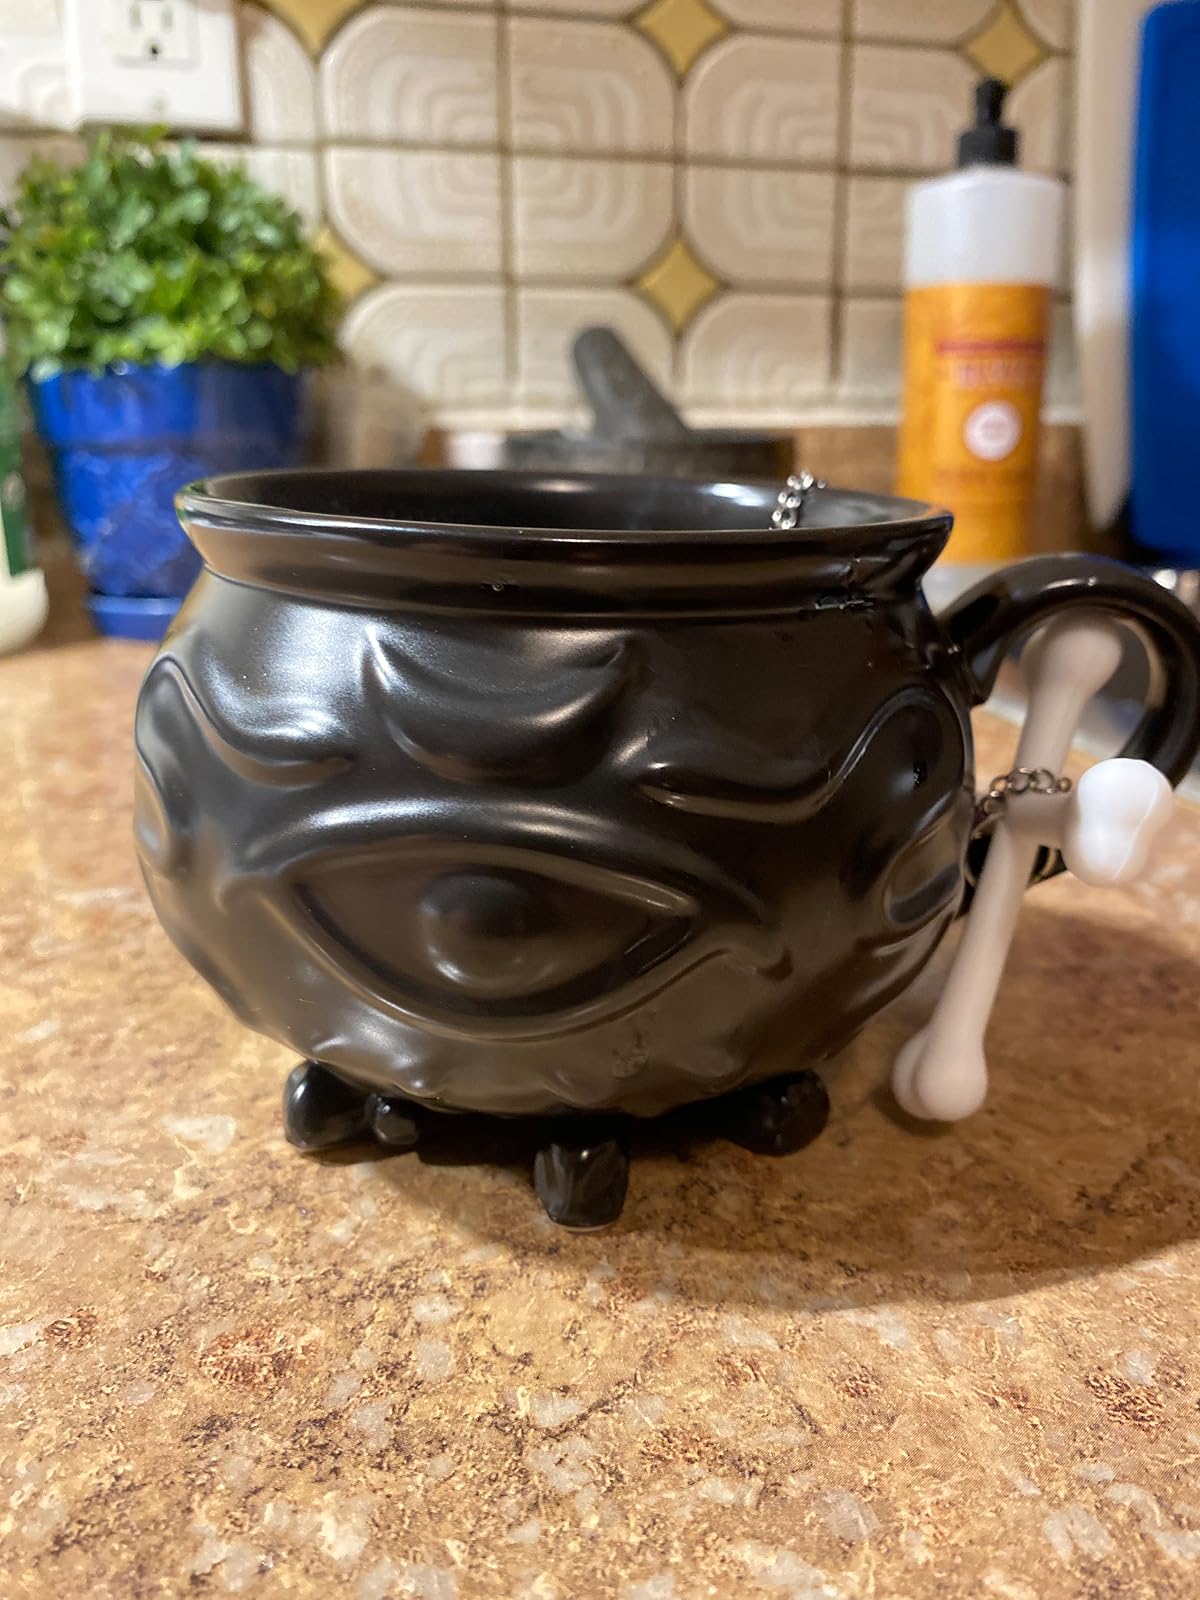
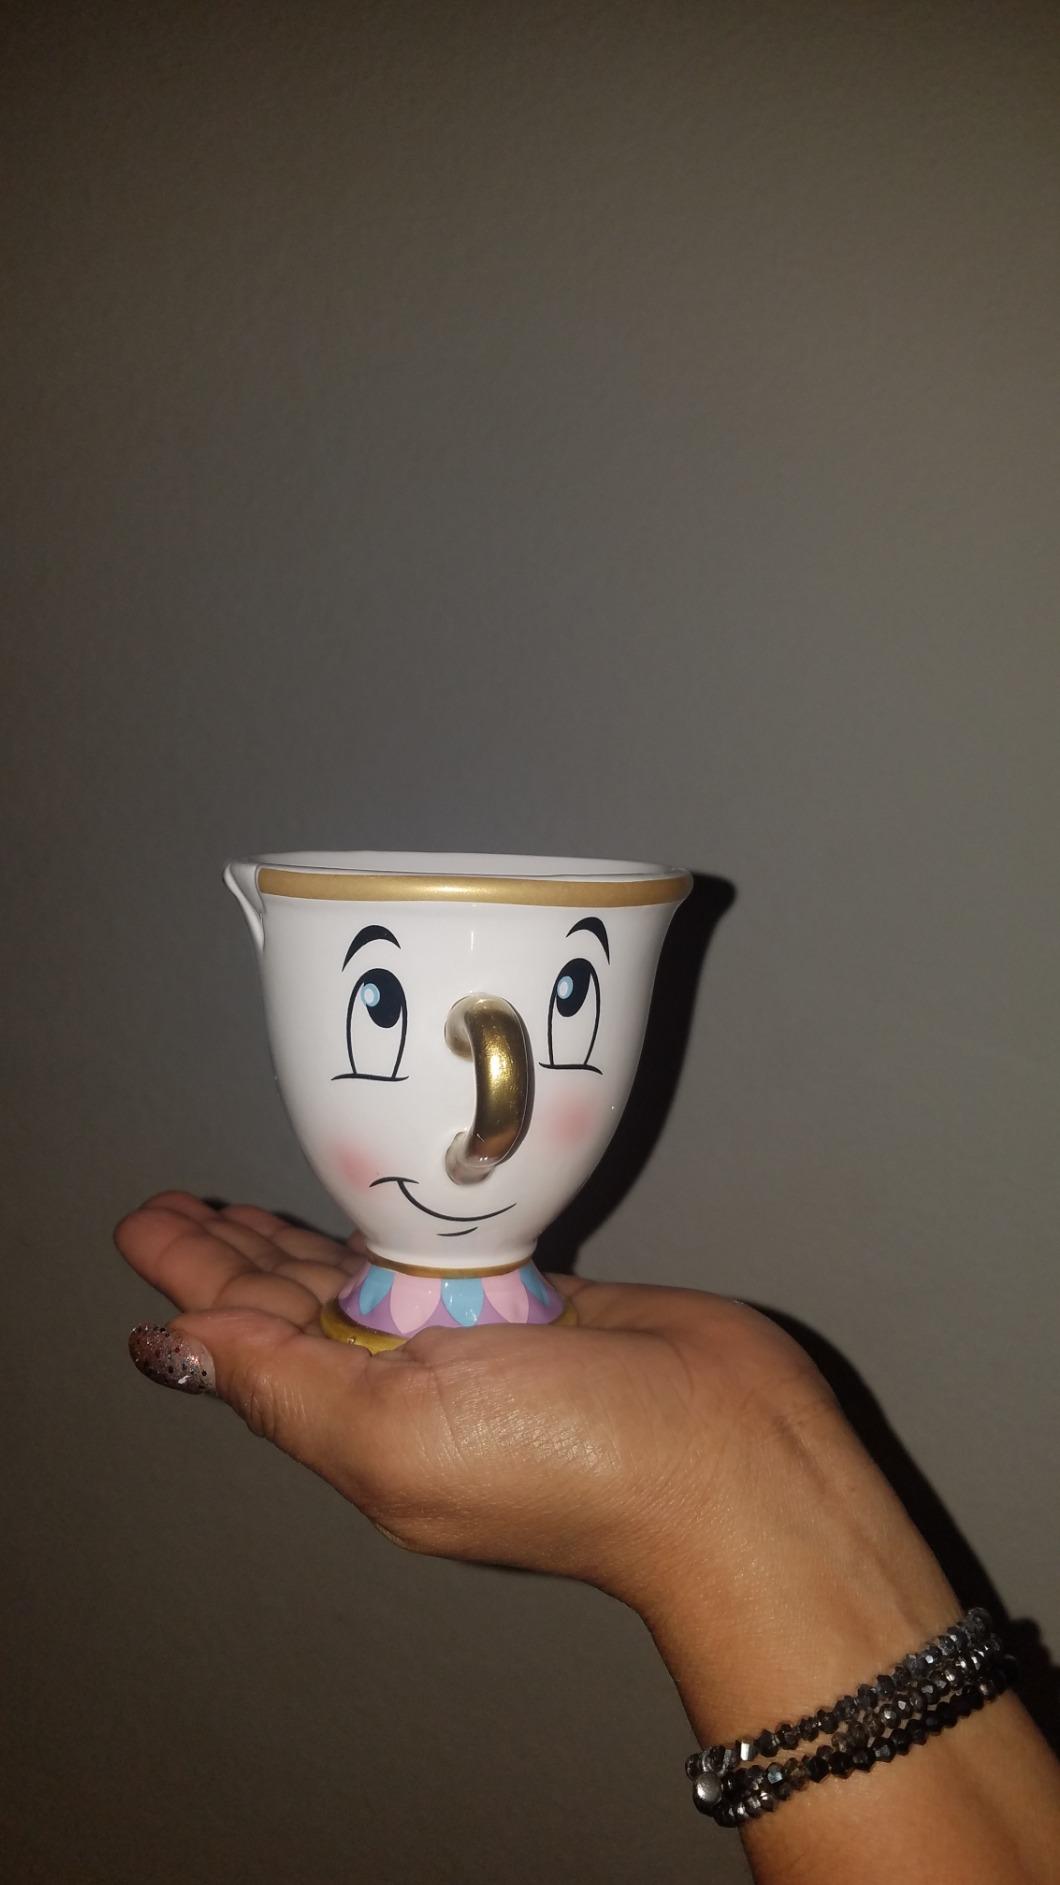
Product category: items_mug
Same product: no